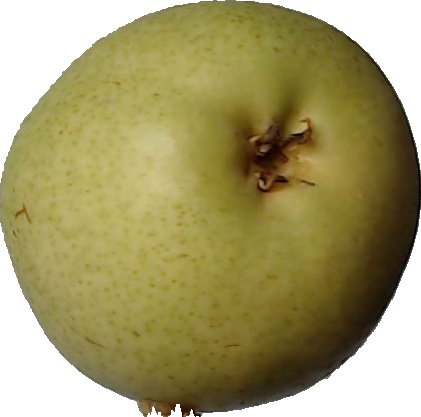
Label: pear_1